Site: brandenburg
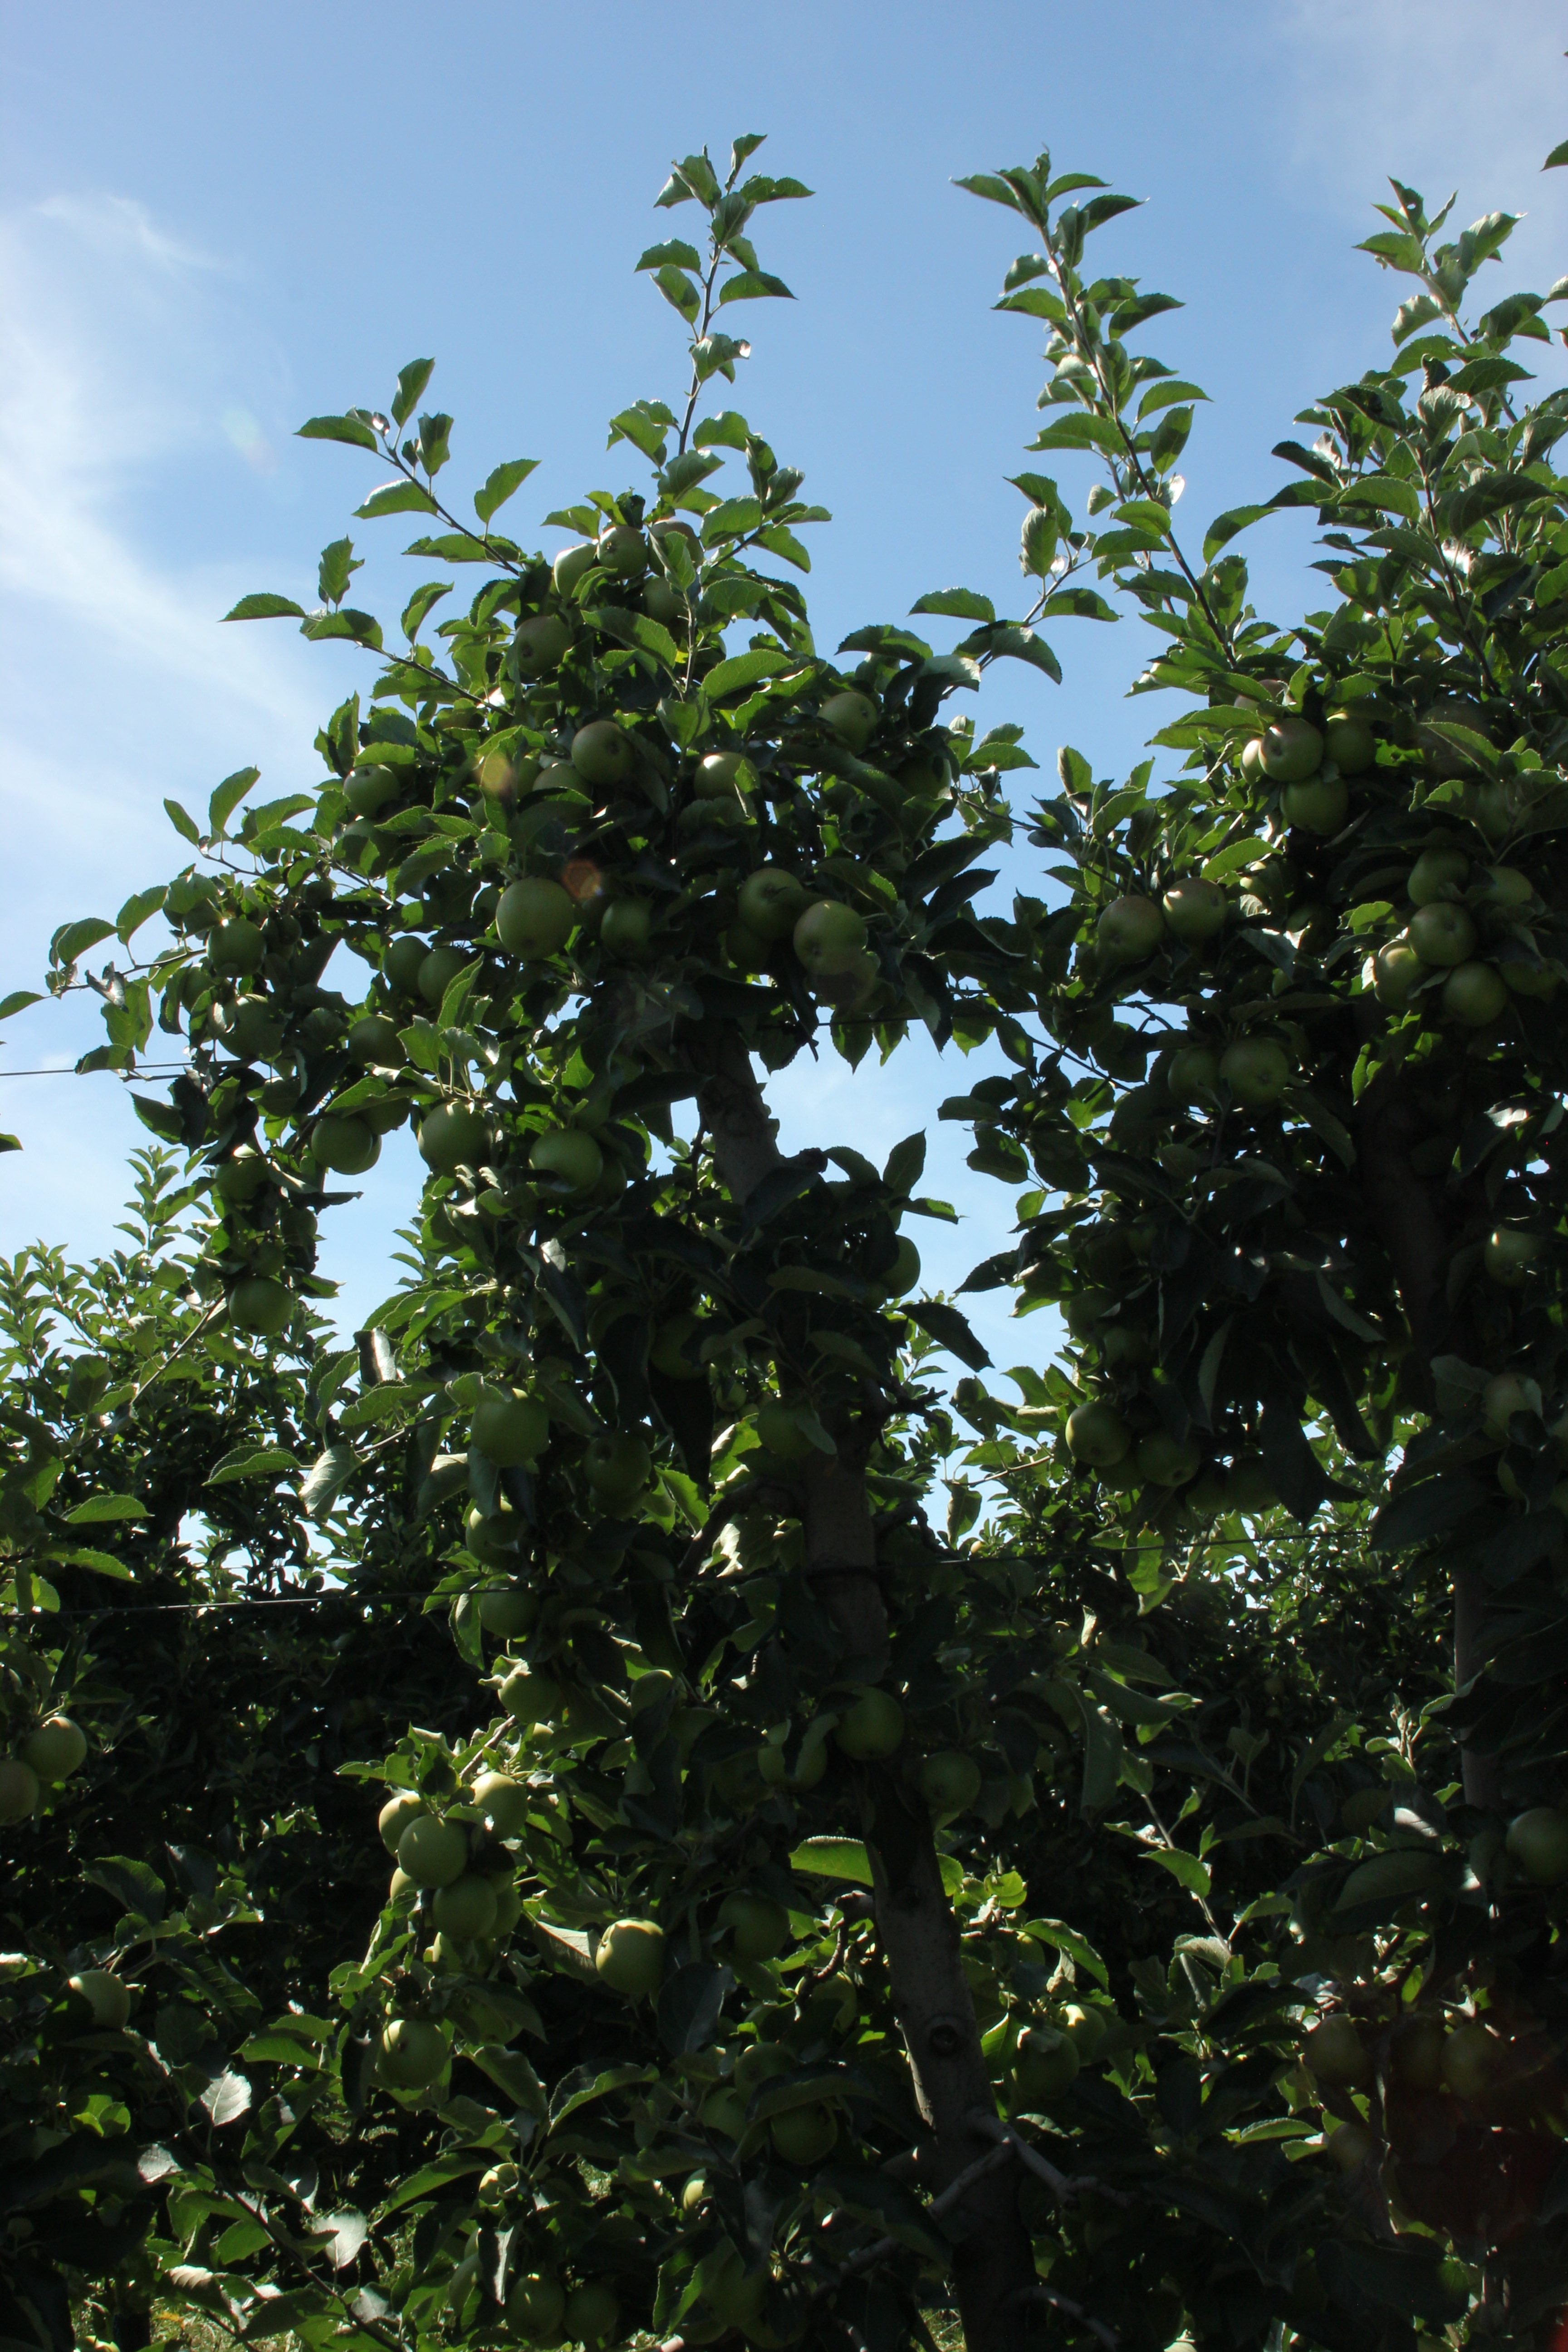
Growth stage (BBCH 77): Development of fruit